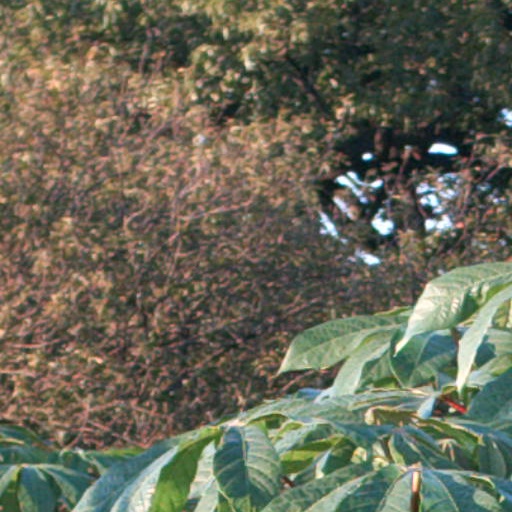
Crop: cassava